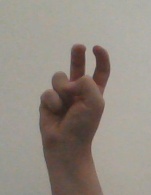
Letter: toot